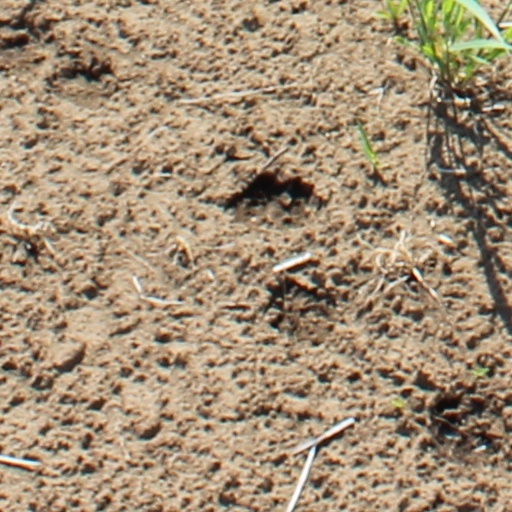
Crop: wheat